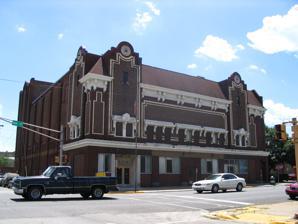
Building: Hippodrome Theatre (Terre Haute, Indiana)
Country: United States of America
Year built: 1915
For other Hippodrome theatres, see Hippodrome (disambiguation) . United States historic place Hippodrome Theatre U.S. National Register of Historic Places Show map of Vigo County, Indiana Show map of Indiana Show map of the United States Location 727 Ohio St, Terre Haute, Indiana United States Coordinates 39°27′55″N 87°24′21″W / 39.46528°N 87.40583°W / 39.46528; -87.40583 Built 1915 Architect John Eberson Architectural style German Renaissance NRHP reference No. 83000110 Added to NRHP June 30, 1983 The Hippodrome Theatre or Wabash Theatre is a historic theater in Terre Haute, Indiana , USA. Theater manager Theodore W. Barhydt decided to build a theater in the area and enlisted the help of noted theater architect John Eberson to design the building. The German Renaissance structure officially opened on February 15, 1915, with a grand opening celebration attended by local dignitaries such as Indiana governor Samuel M. Ralston and vaudeville moguls like Joseph M. Finn, Marcus Heiman, and Asher Levy. : Part 1, p. 16 The building was placed on the National Register of Historic Places in 1983. References